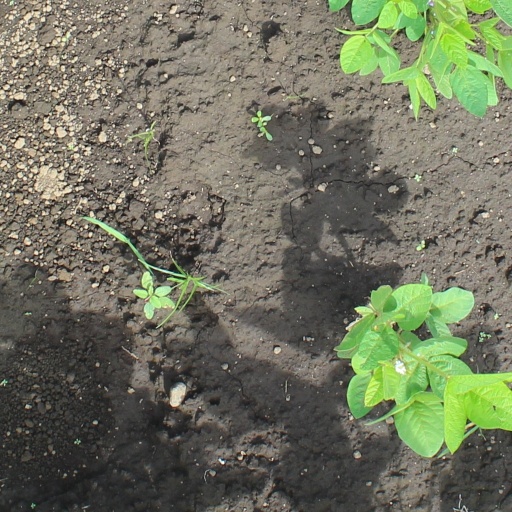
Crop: soybean